Emilis Vėlyvis

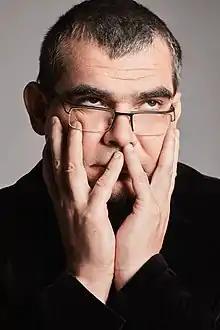
Emilis Vėlyvis in 2022

Emilis Vėlyvis (born 30 May 1979) is a famous Lithuanian film director, screenwriter, and artist. He graduated with a master's degree from the Vilnius Academy of Arts in 2002 and studied at the Academy of Fine Arts in Warsaw. He is the director and a writer of "The Generation of Evil" (2022), "Redirected" (2014), "Zero 3" (2017), "Zero 2" (2010) and "Zero. Lilac Lithuania" (2006).